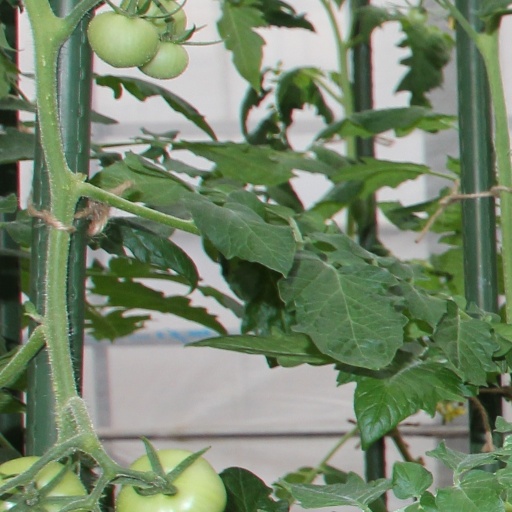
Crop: tomato